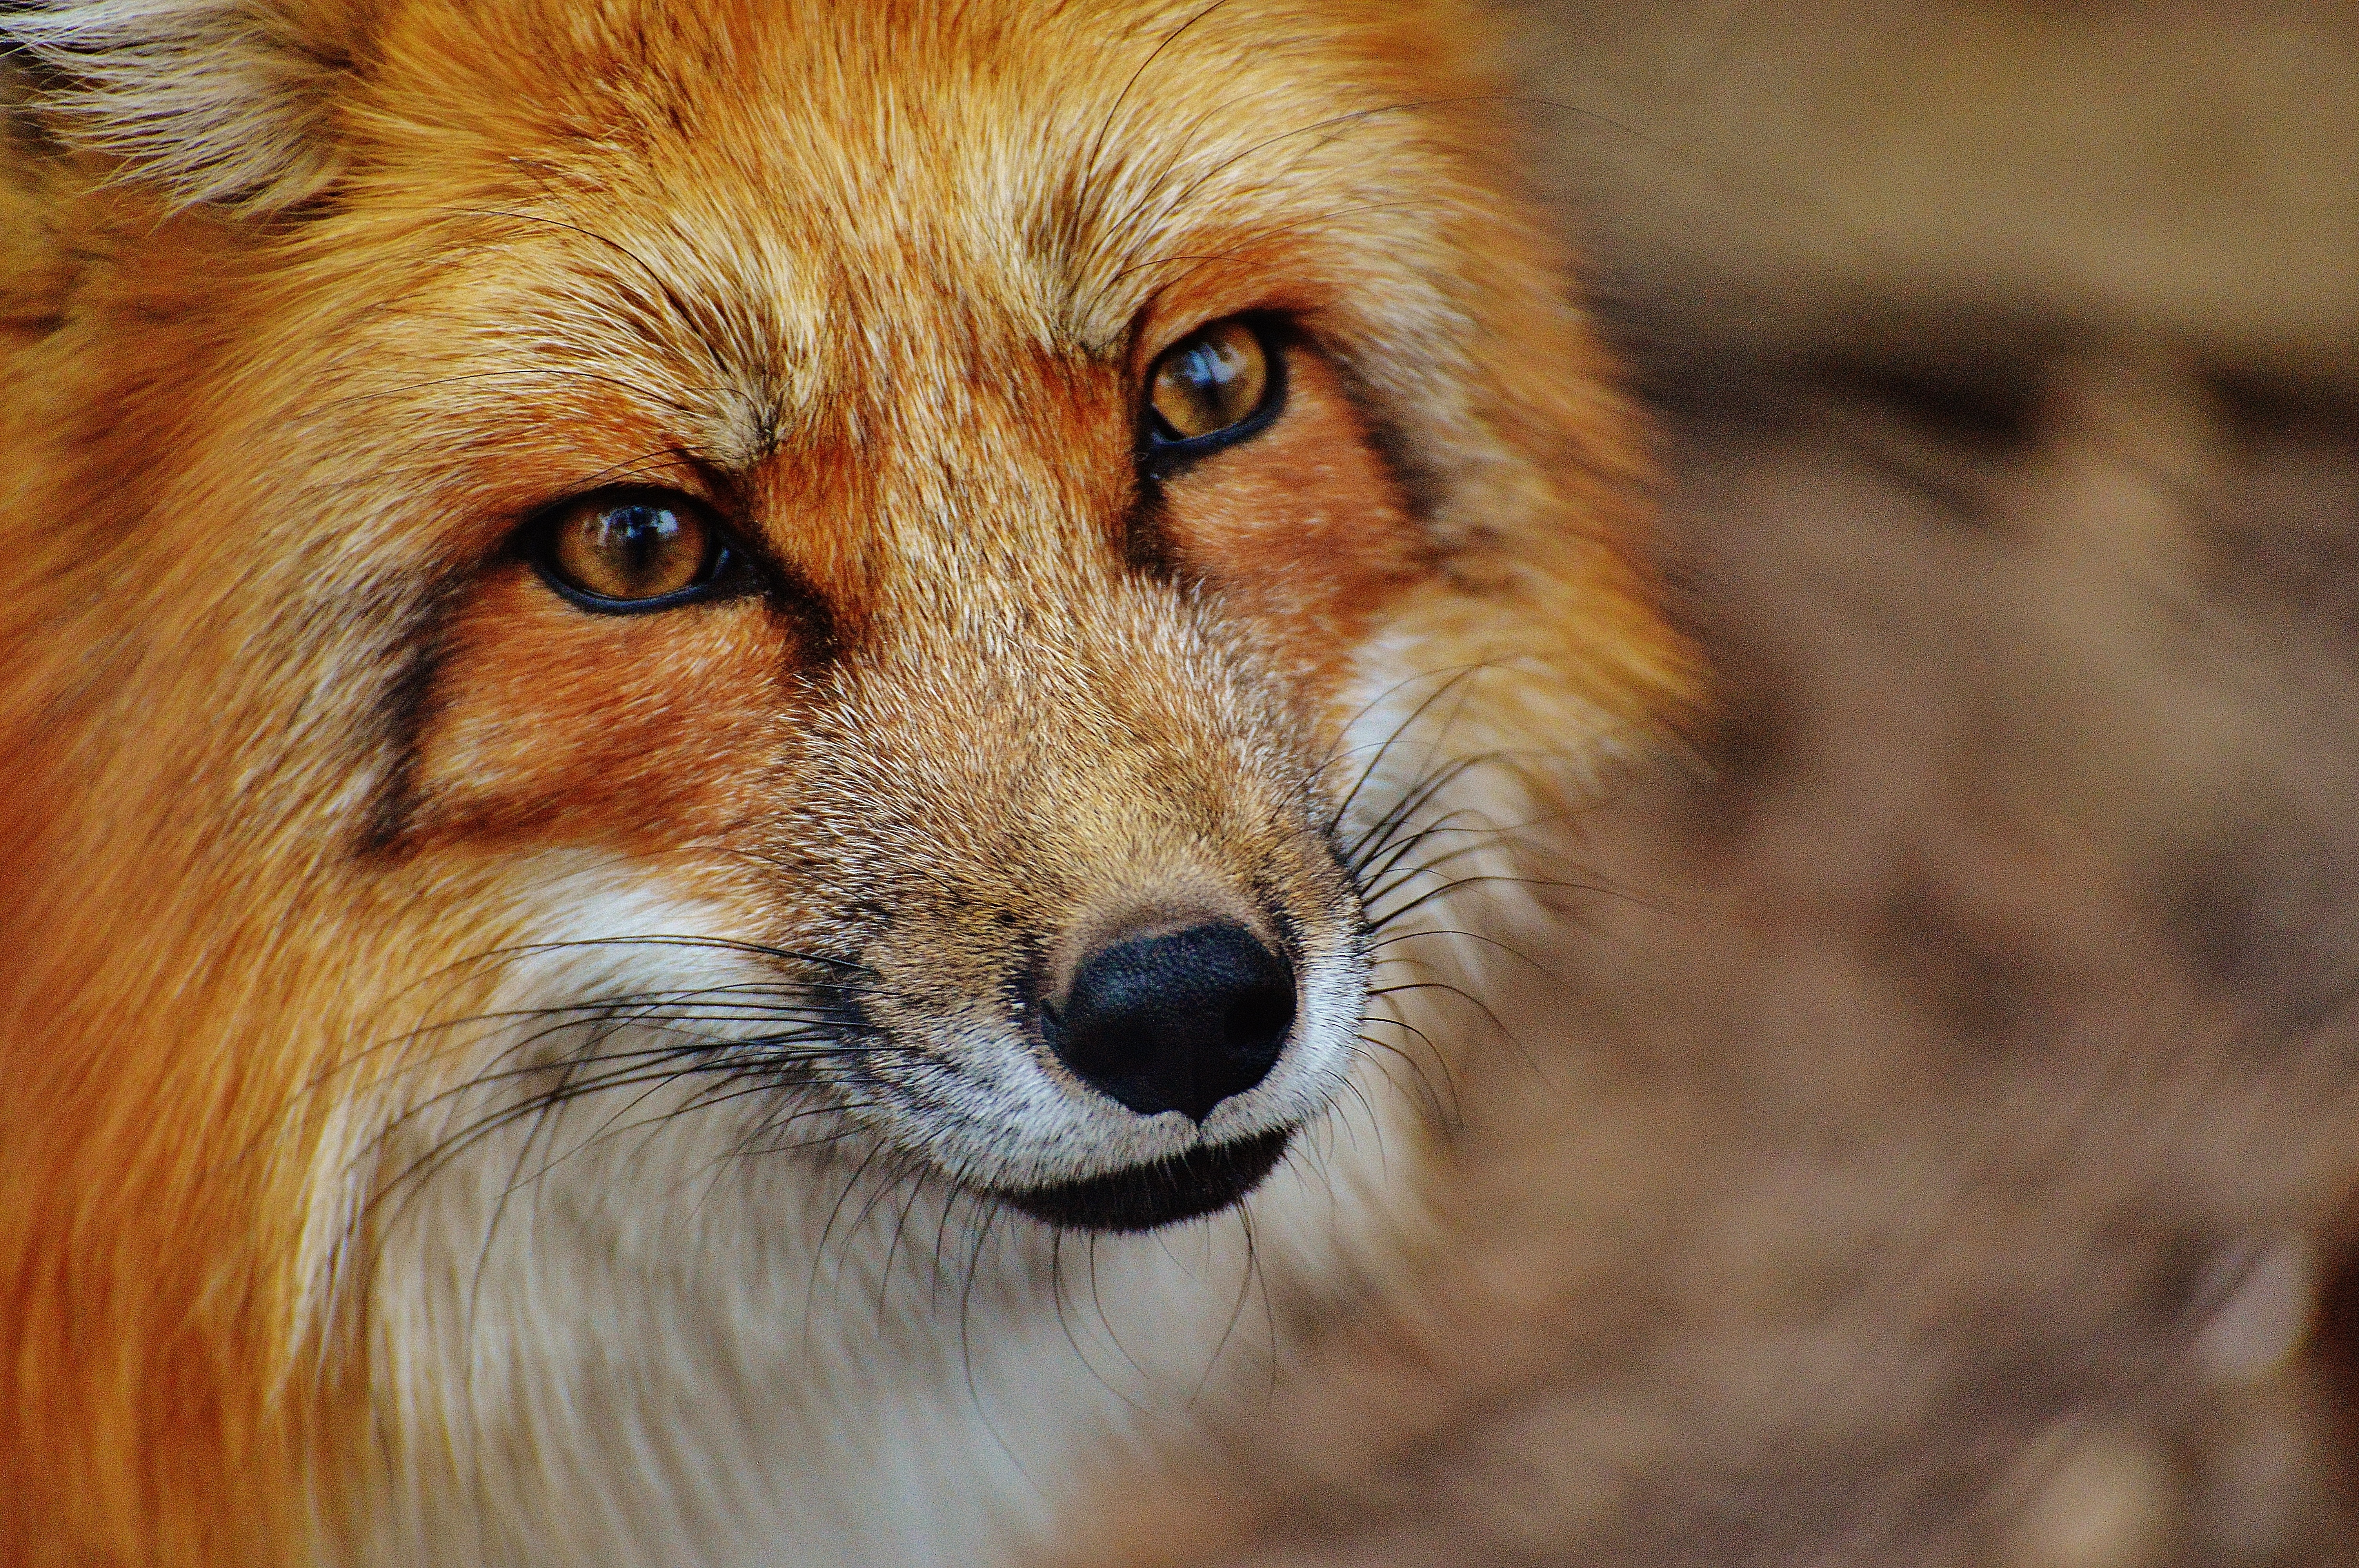
nature, animal, wildlife, zoo, mammal, fox, fauna, close up, red fox, whiskers, vertebrate, fuchs, animal world, wildlife photography, animal portrait, wildpark poing, dog like mammal, carnivoran, dog breed group, dhole